Single-cell sequencing

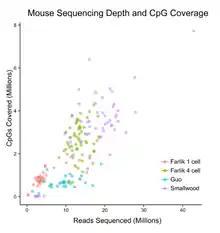
Comparison of single-cell methylation sequencing methods in terms of coverage as at 2015 on Mus musculus

Single cell transposase-accessible chromatin sequencing maps chromatin accessibility across the genome. A transposase inserts sequencing adapters directly into open regions of chromatin, allowing those regions to be amplified and sequenced.